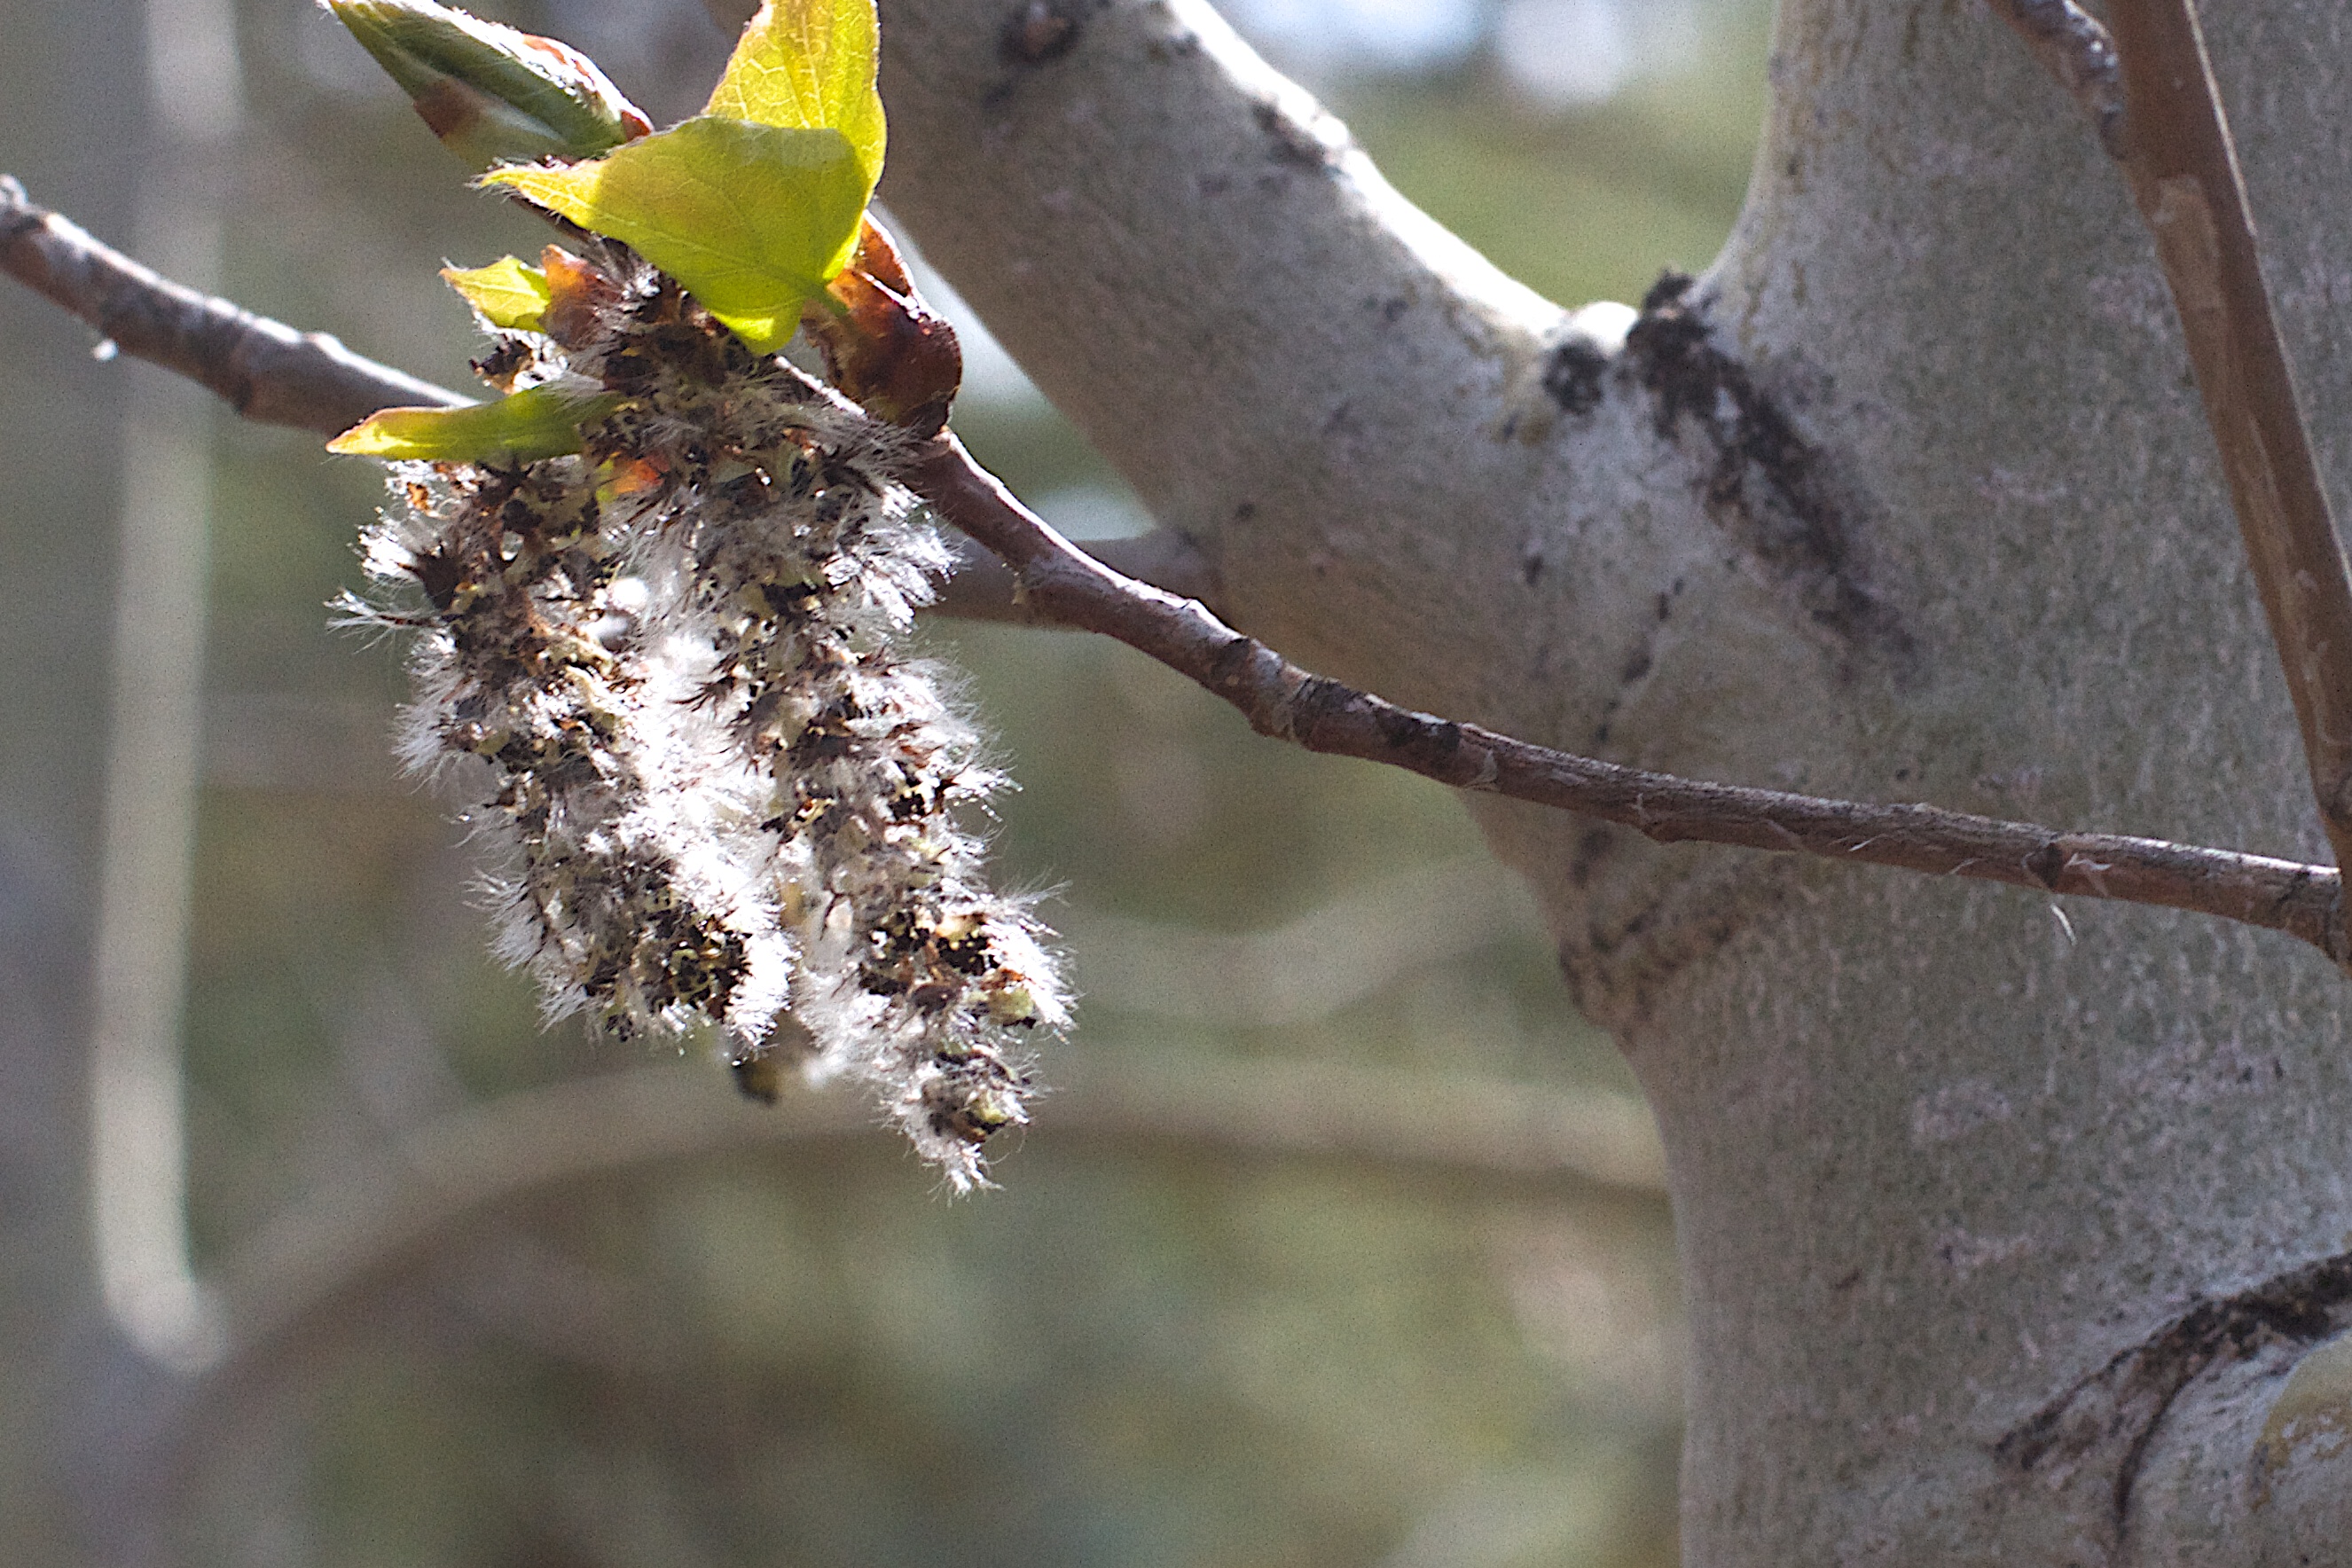
tree, nature, branch, blossom, plant, leaf, flower, food, spring, produce, flora, season, fauna, twig, close up, macro photography, flowering plant, plant stem, woody plant, land plant, thorns spines and prickles